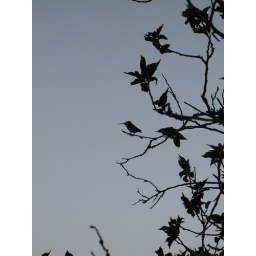
A male hummingbird spends a little time in our tree almost every night.